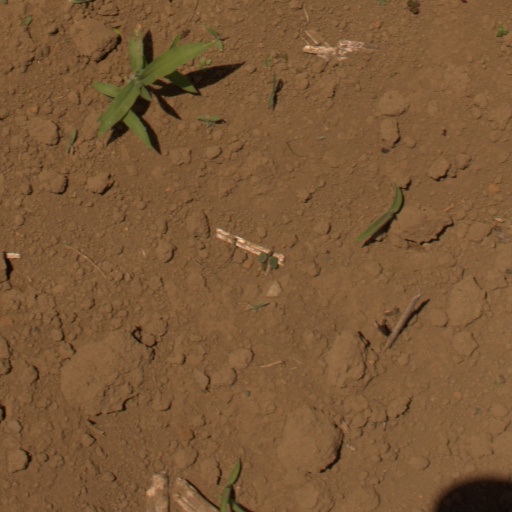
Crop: Jerusalem artichoke